Boutehors

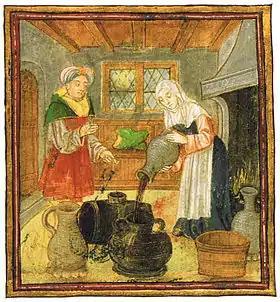
Medieval cuisine

Boutehors (/butor/) was a term pertaining to table practices during the Middle Ages. It refers to the last element of a meal, which was frequently served in another room. Before the boutehors came the serving. It was preceded by the services of the first plate, second plate, the pies, glazing of the desserts, pudding, and clearing of the table.